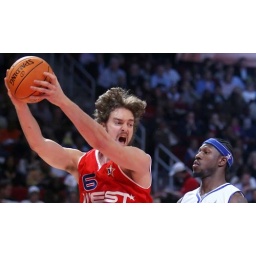
Pau gains a ball in Ben Wallace's face / Pau gana un rebote en la cara de Ben Wallace.